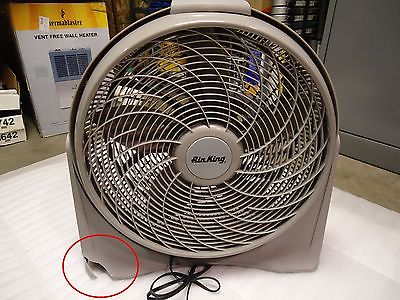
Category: fan